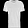
Label: T - shirt / top